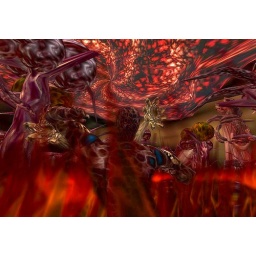
The red in the sky is ours